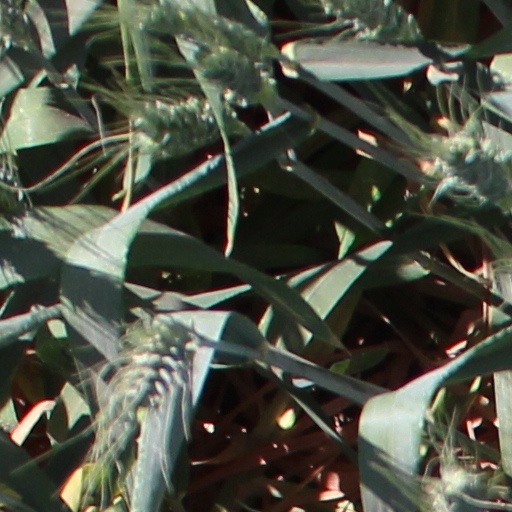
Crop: wheat